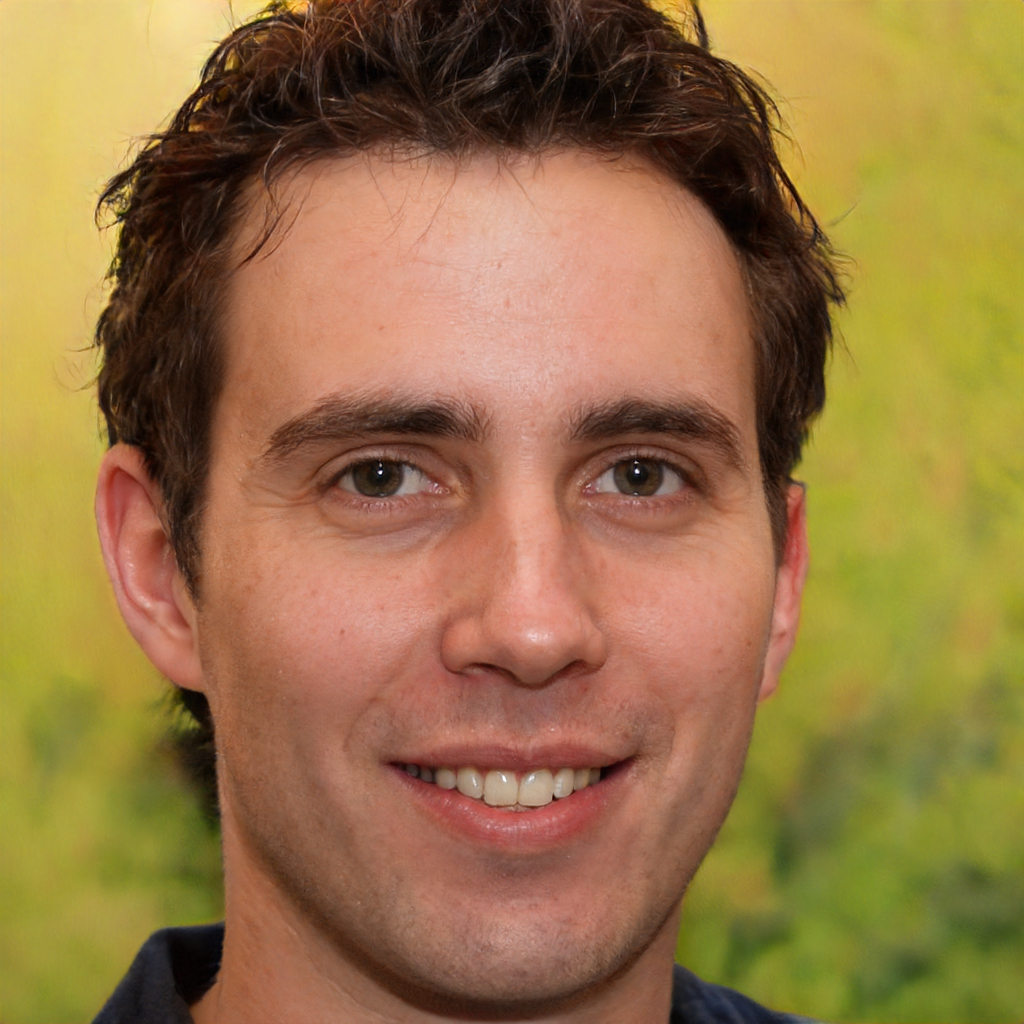
Gender: Male